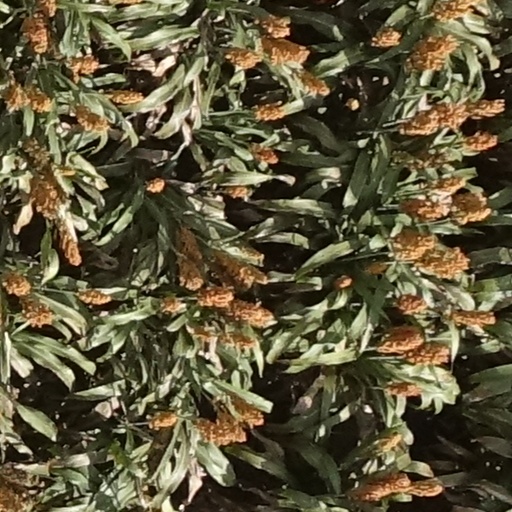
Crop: sorghum